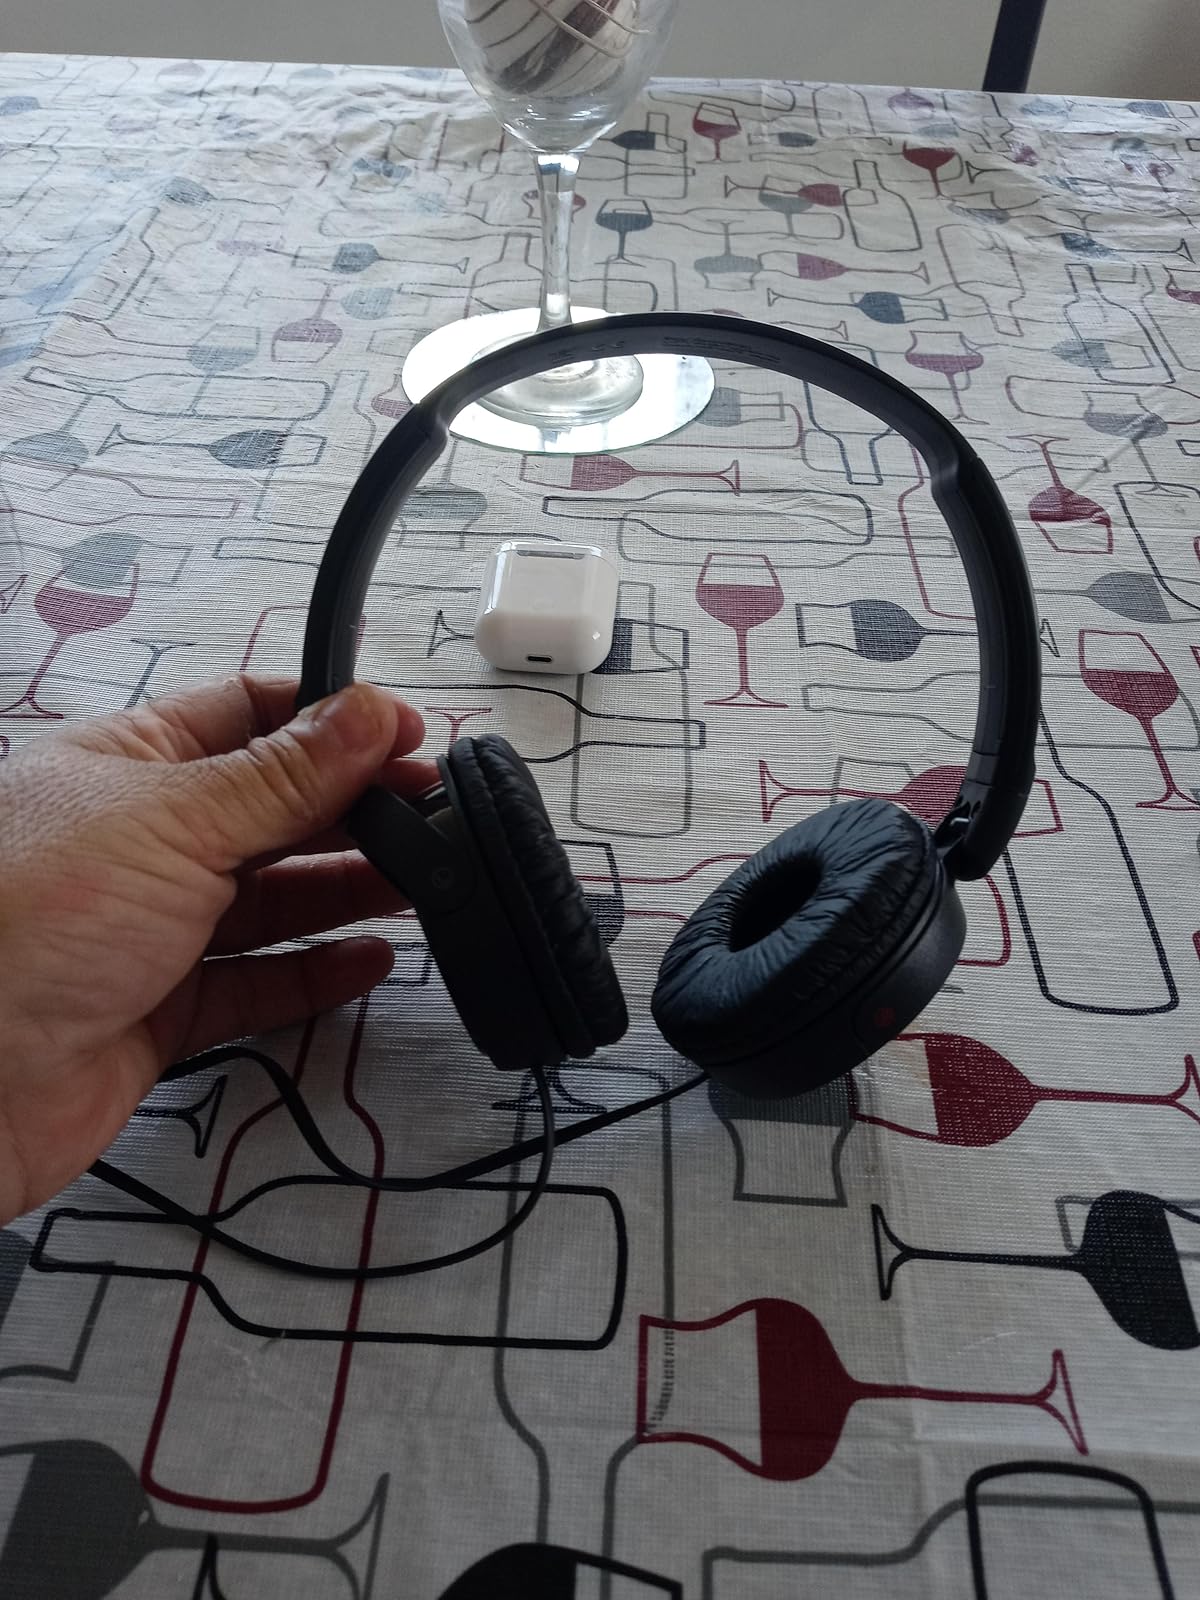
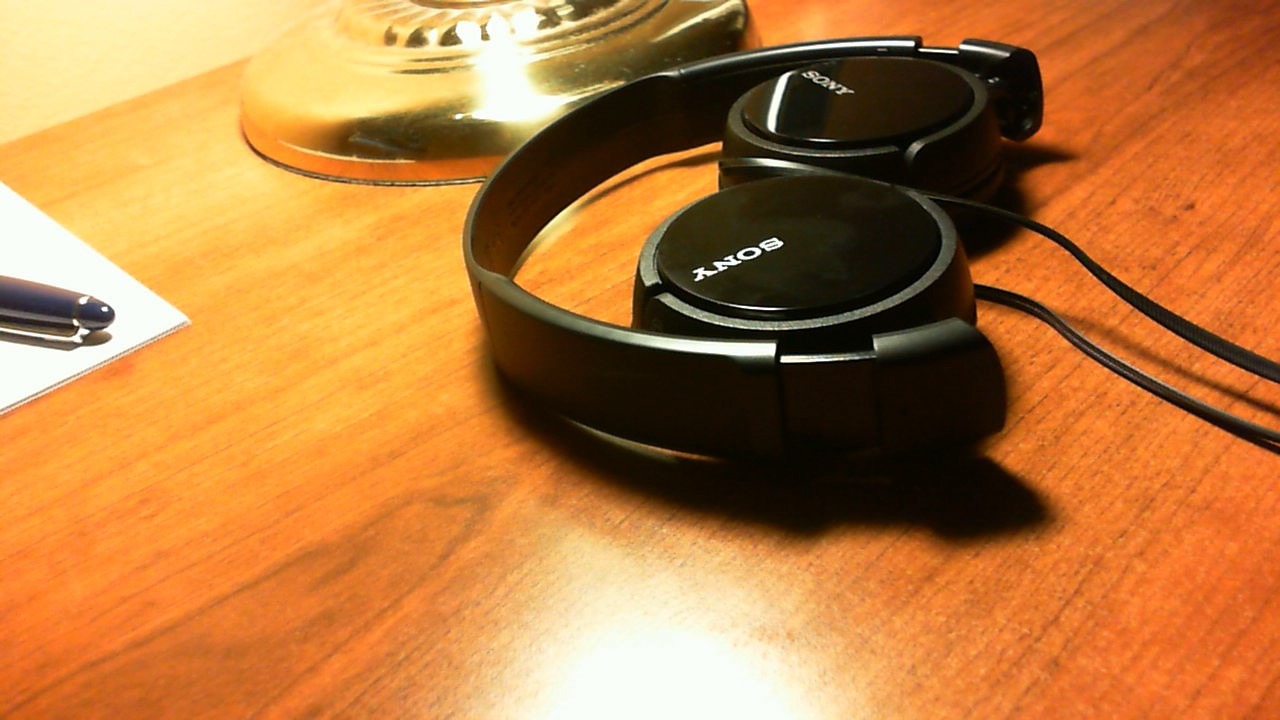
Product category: headphones
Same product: yes